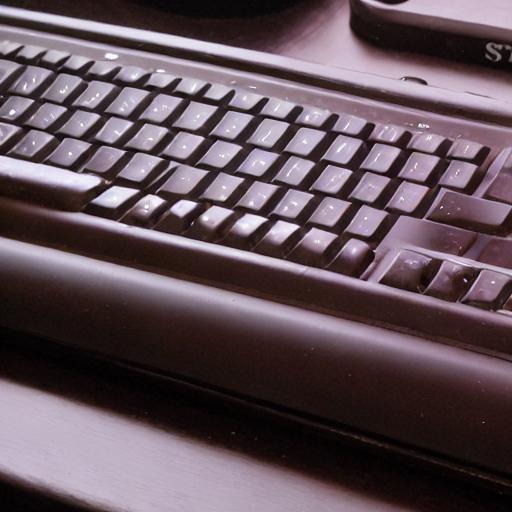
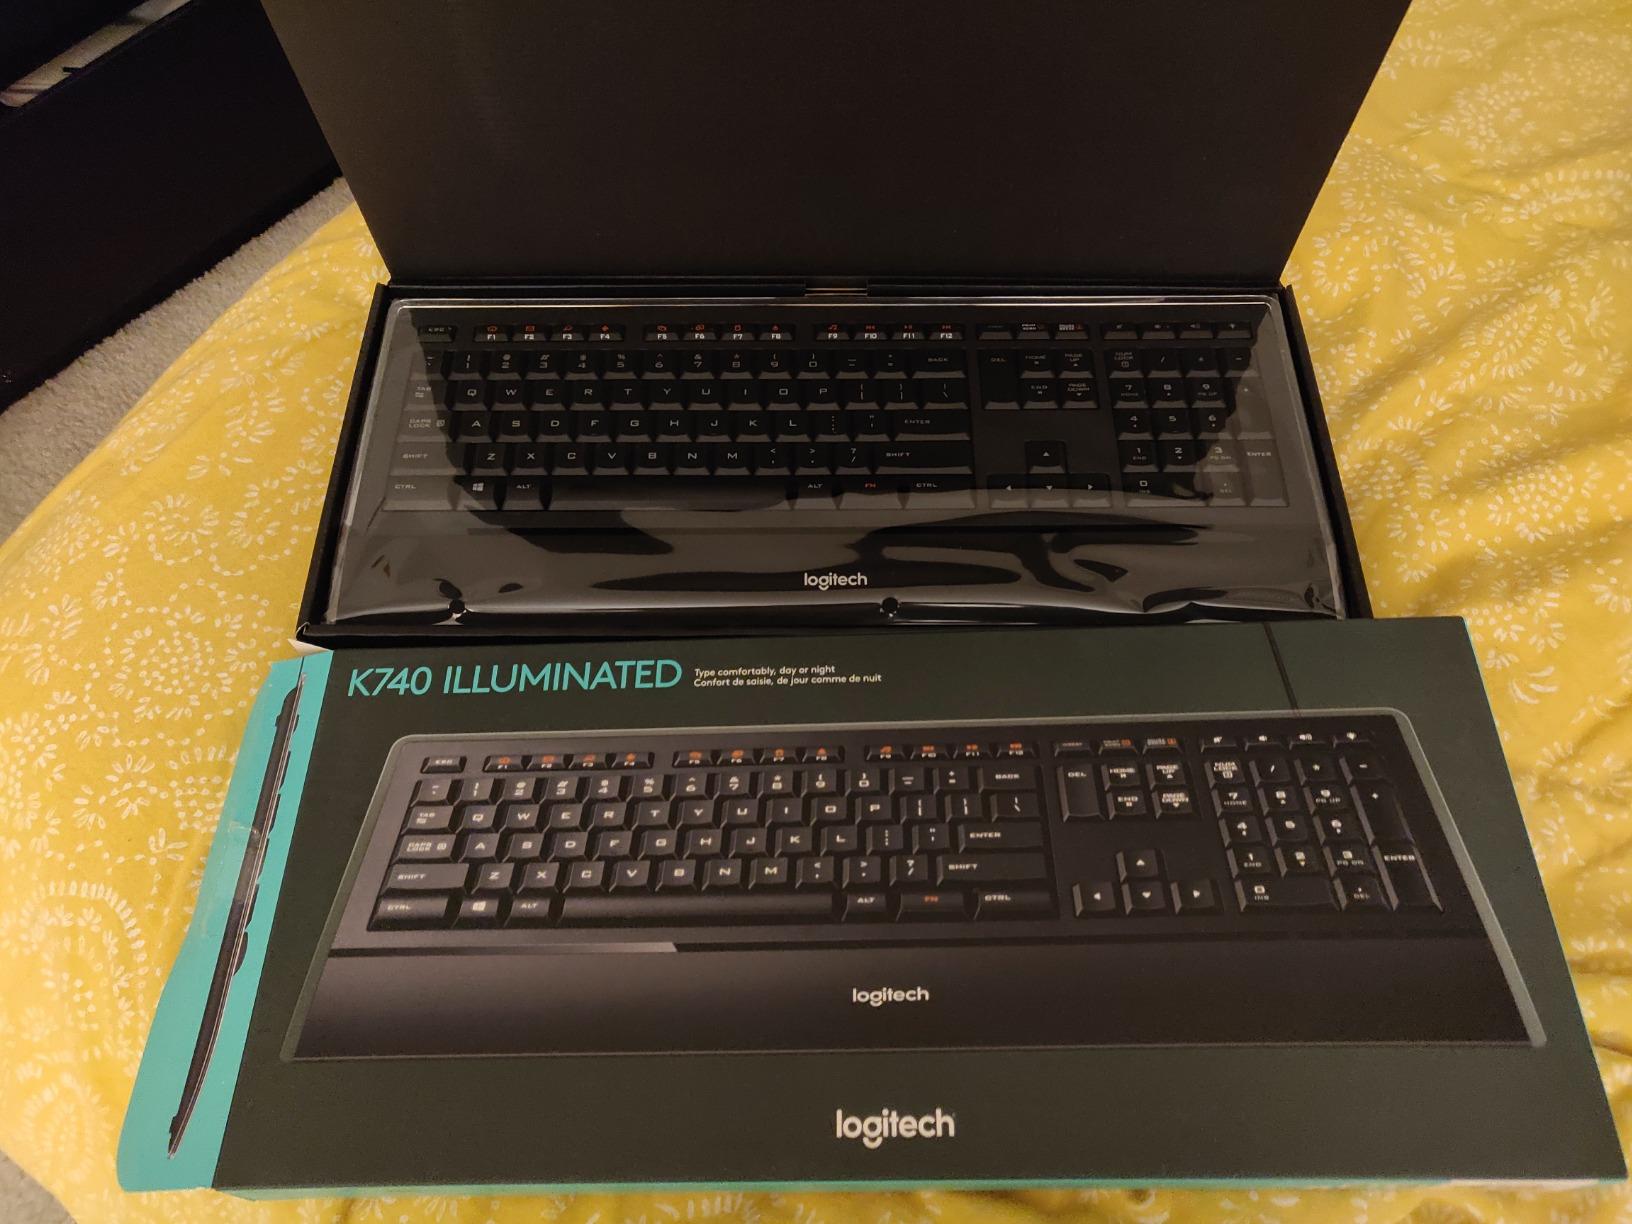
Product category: keyboard
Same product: no